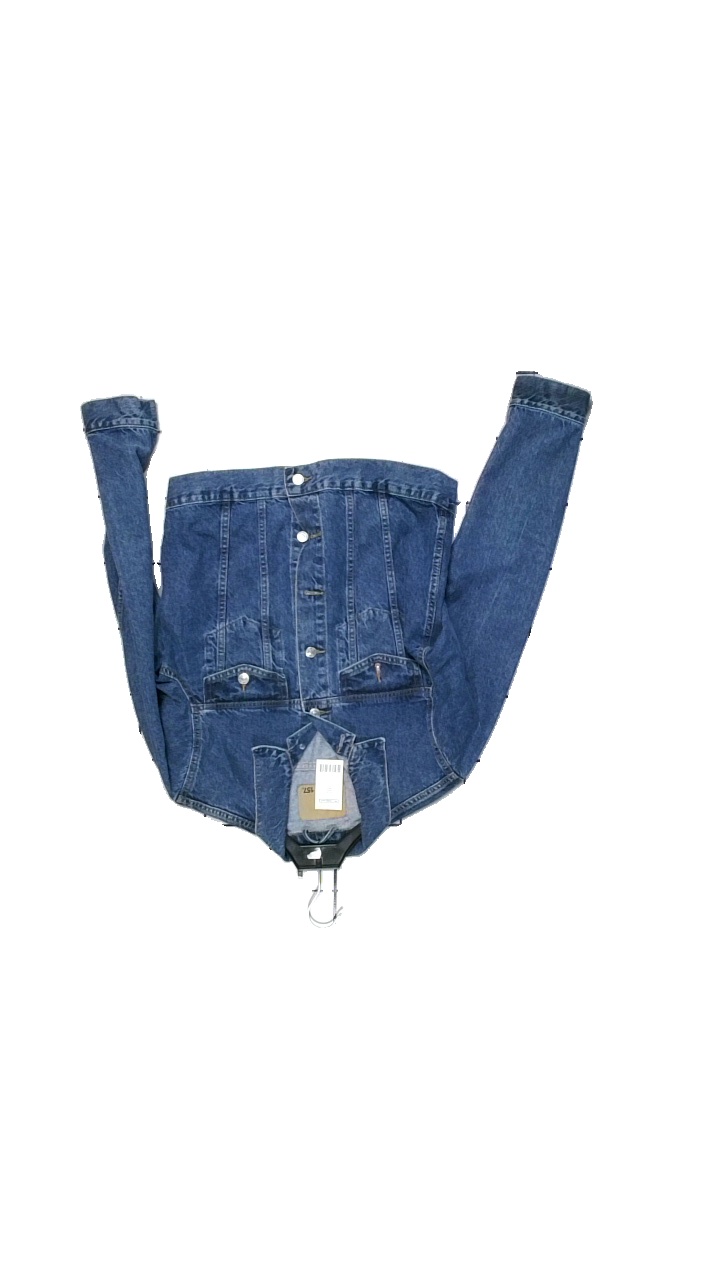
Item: Denim Jacket (Unisex)
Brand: Lager 157
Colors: Blue
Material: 100% Cotton
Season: Summer
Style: Denim
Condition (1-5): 3
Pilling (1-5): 3
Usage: Reuse
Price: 50-100